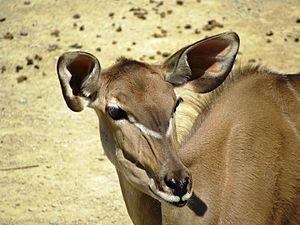
Le pavillon de l'oreille, ou pavillon auriculaire, est la partie la plus visible de l'oreille externe. Il permet de mieux capter les sons et participe à la qualité de l'audition. Il peut aussi contribuer à rafraîchir l'organisme et, s'il est mobile, exprimer l'humeur chez l'animal, ventiler ou même servir de chasse-mouche au niveau de la tête.